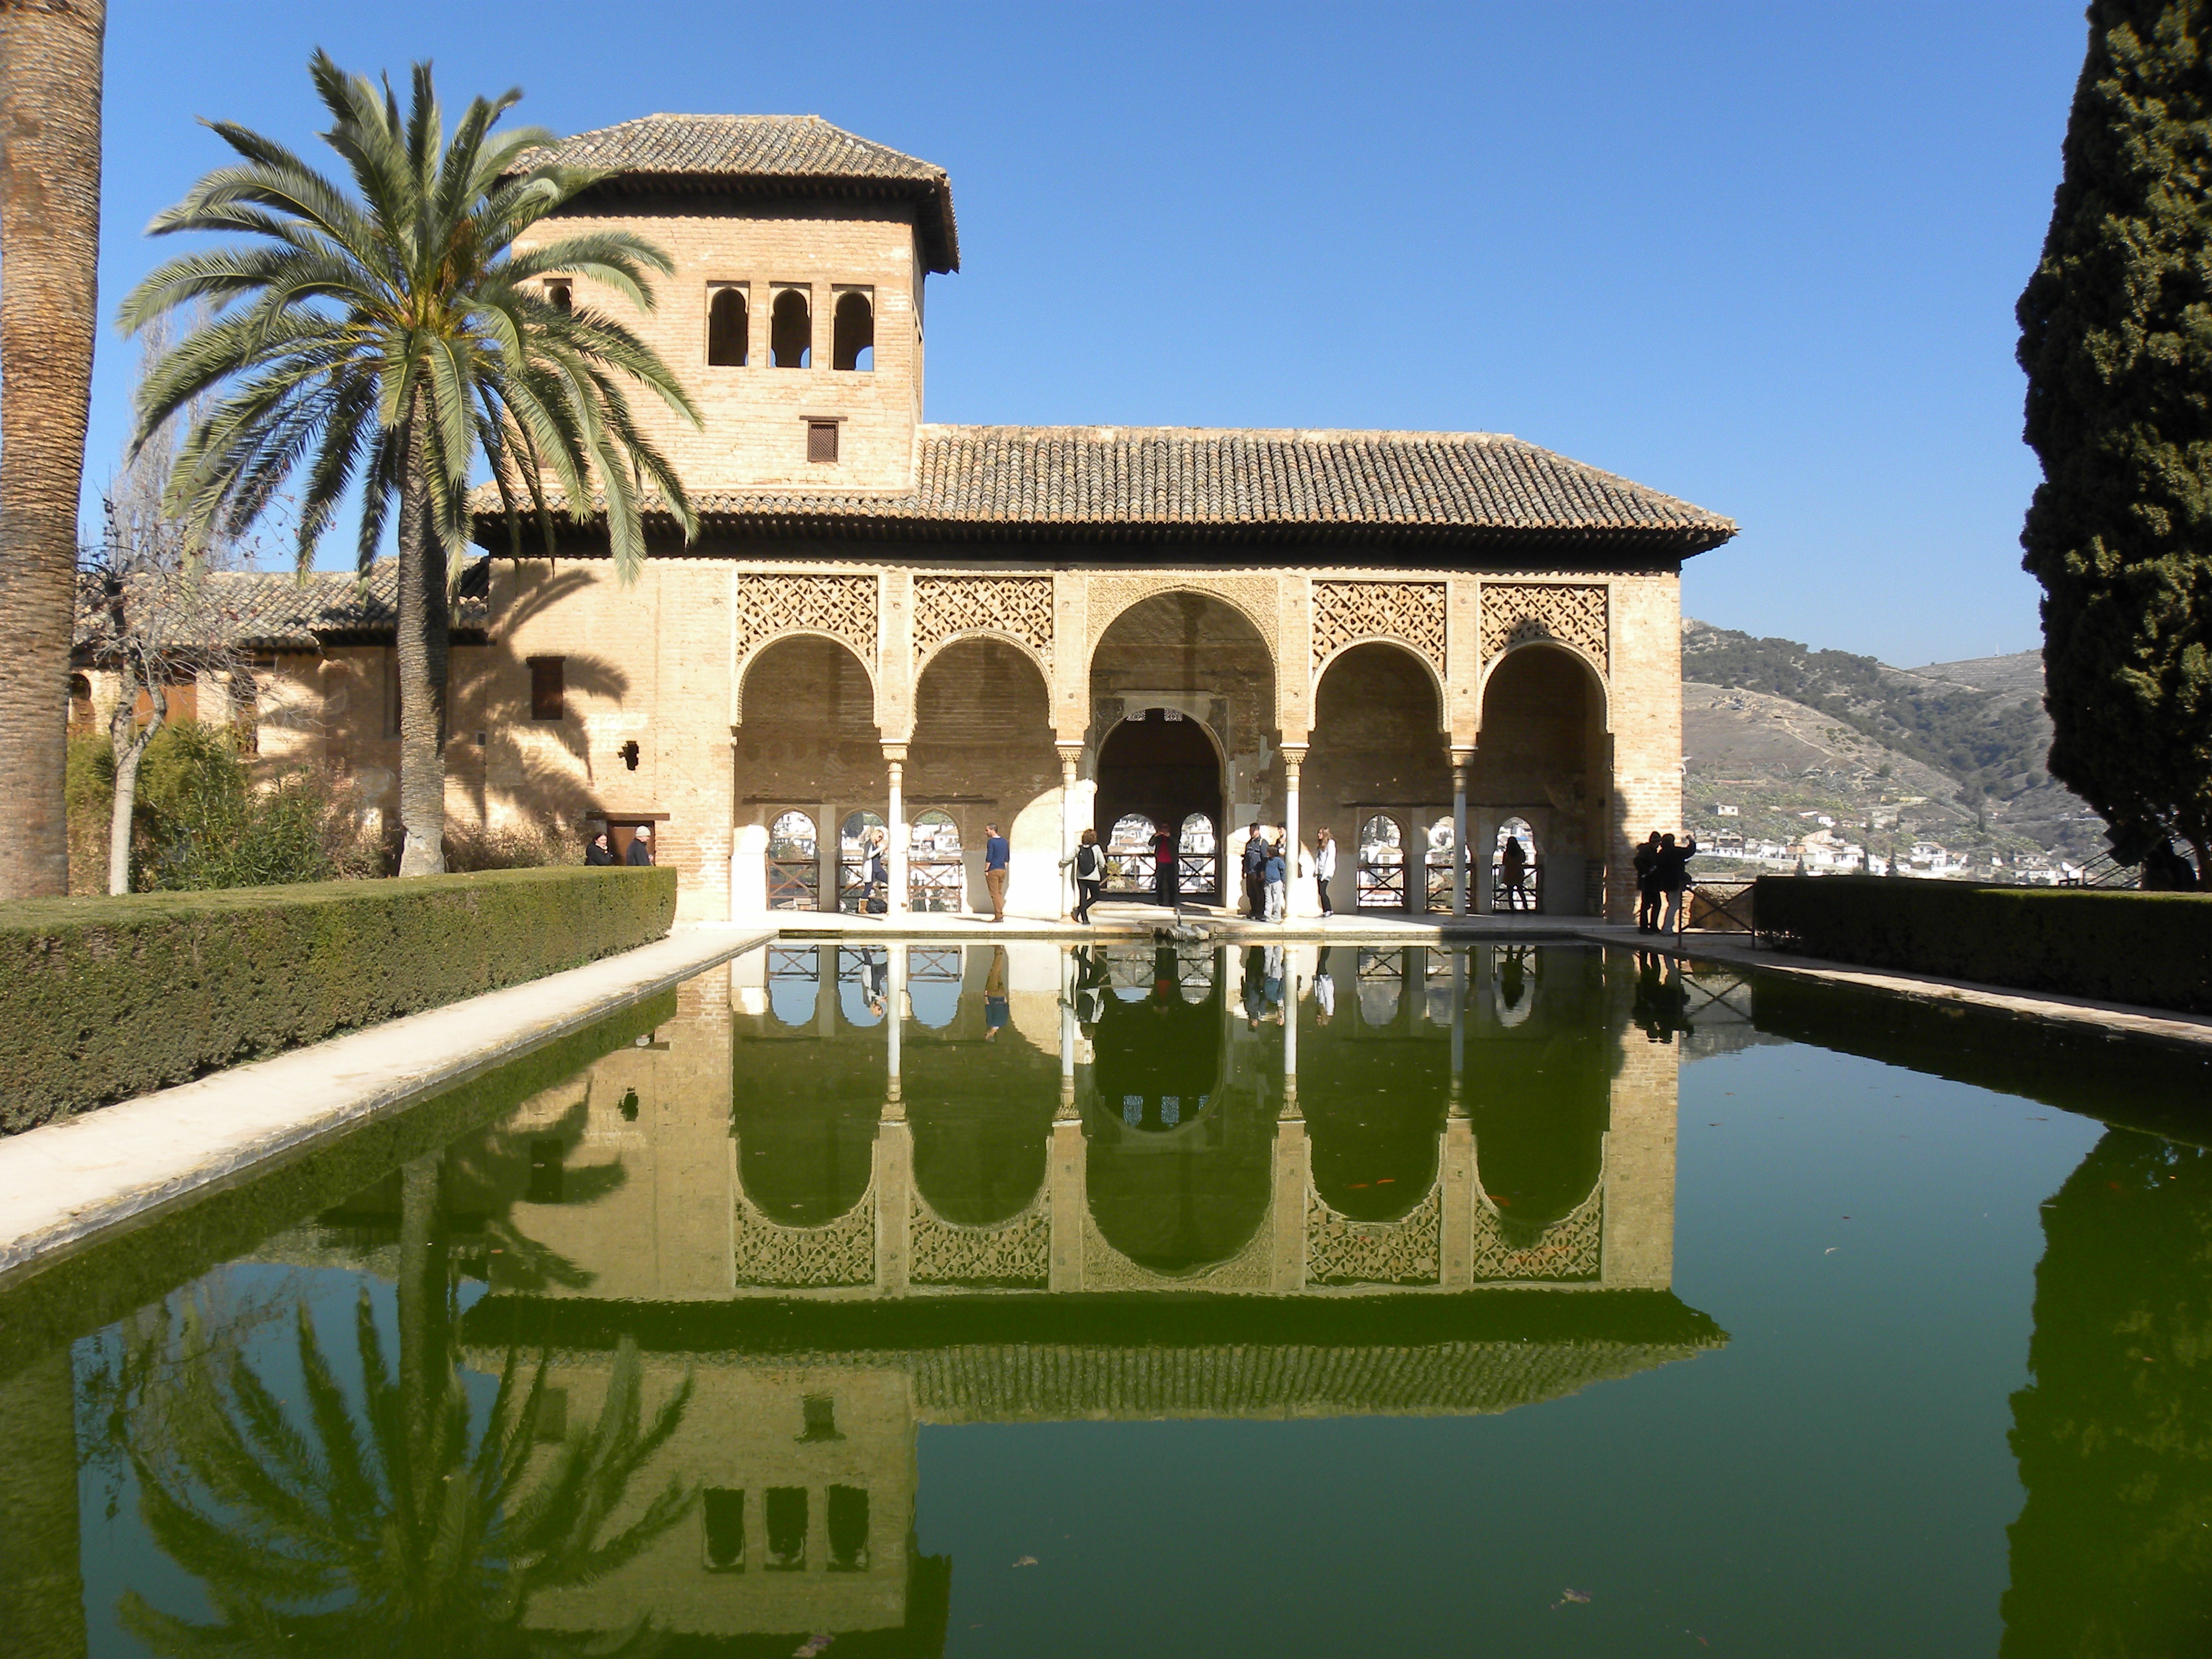
water, architecture, villa, mansion, building, palace, city, stone, vacation, travel, europe, reflection, scenic, landmark, property, exterior, tourism, spain, monastery, spanish, estate